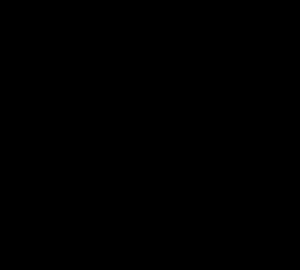
La formation des structures est le processus primordial de genèse des structures observables dans le ciel actuel à partir d'un état dense, chaud et surtout quasiment uniforme. Comprendre ce passage de l'homogène et uniforme à une grande diversité de structures est un enjeu fondamental en cosmologie.